Alexandru Sahia

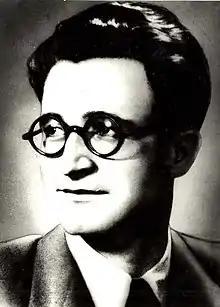
Sahia in the 1930s

Alexandru Sahia (pen name of Alexandru Stănescu; October 11, 1908 – August 12, 1937) was a Romanian journalist and short story writer.